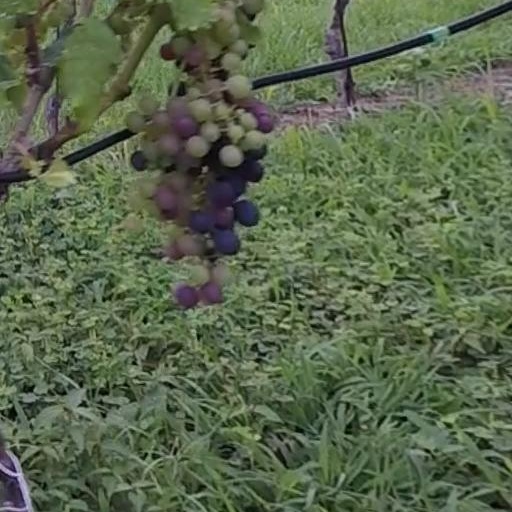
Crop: grape